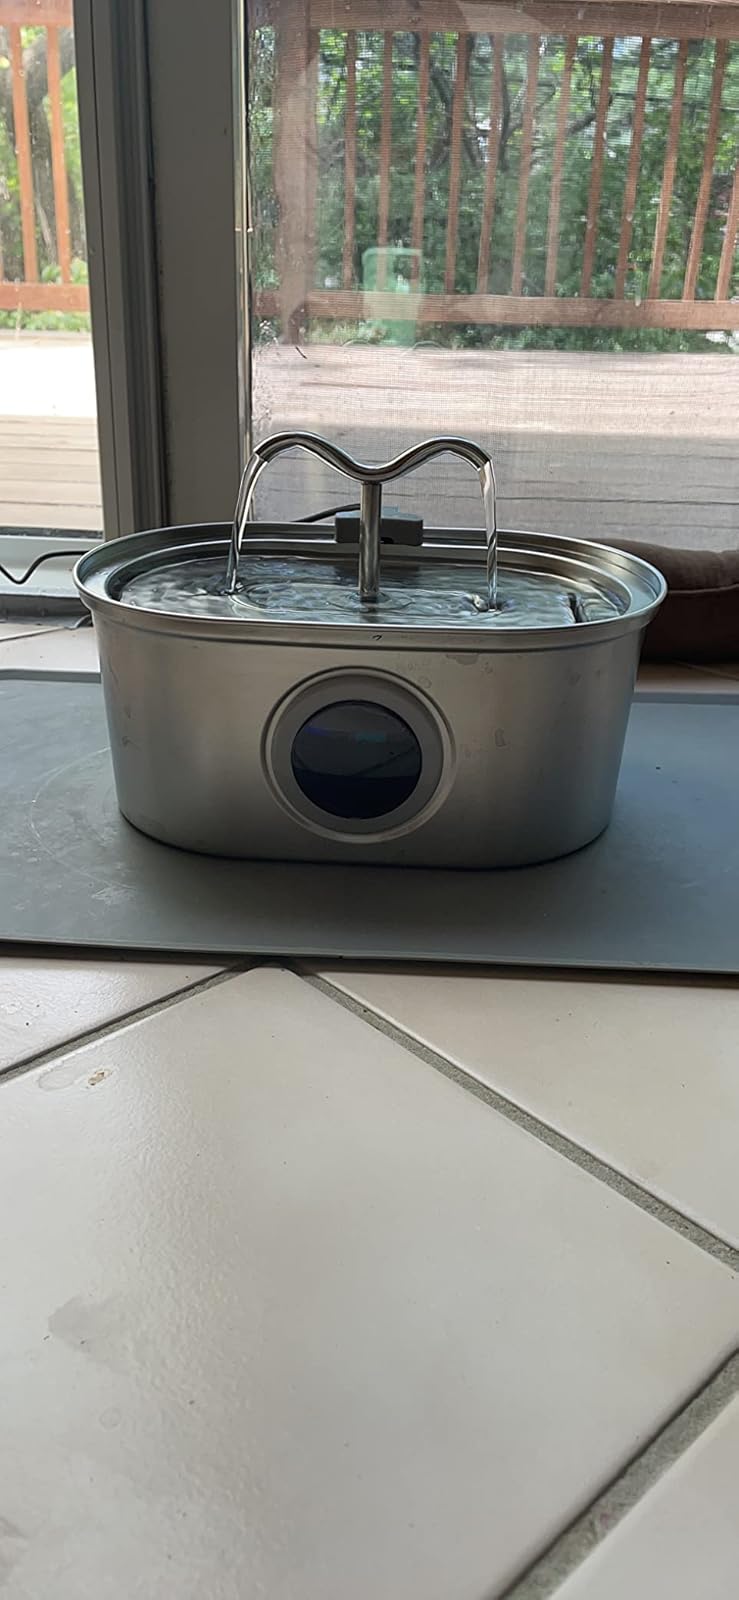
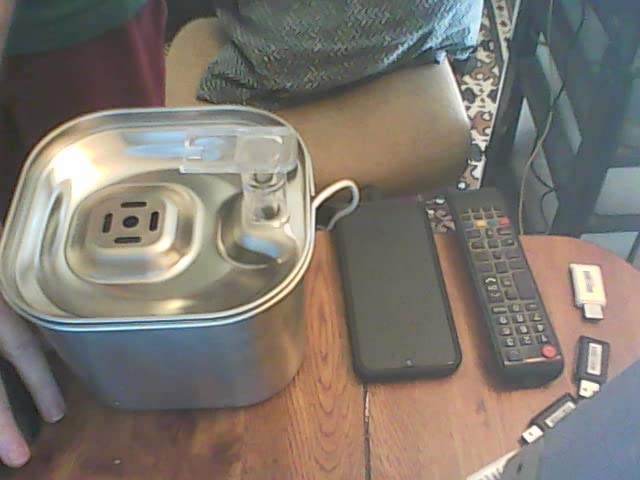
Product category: items_bowl
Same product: no